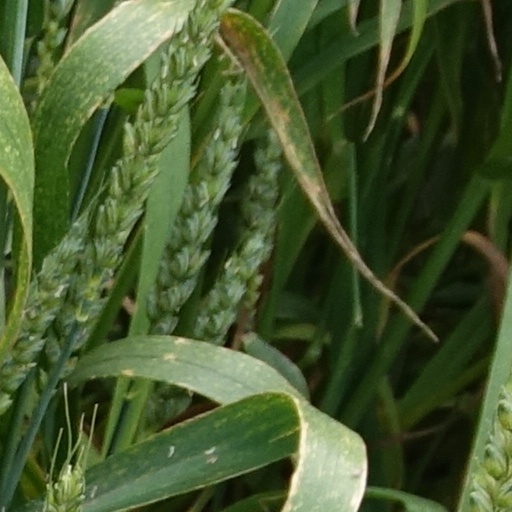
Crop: wheat